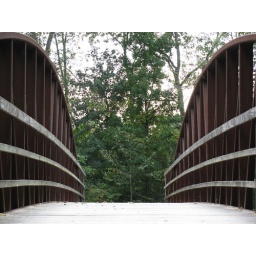
foot bridge over des plaines river